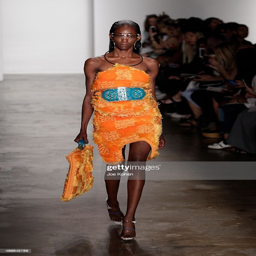
a model walks the runway at show during fashion week .